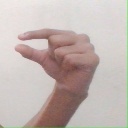
अक्षर: ग